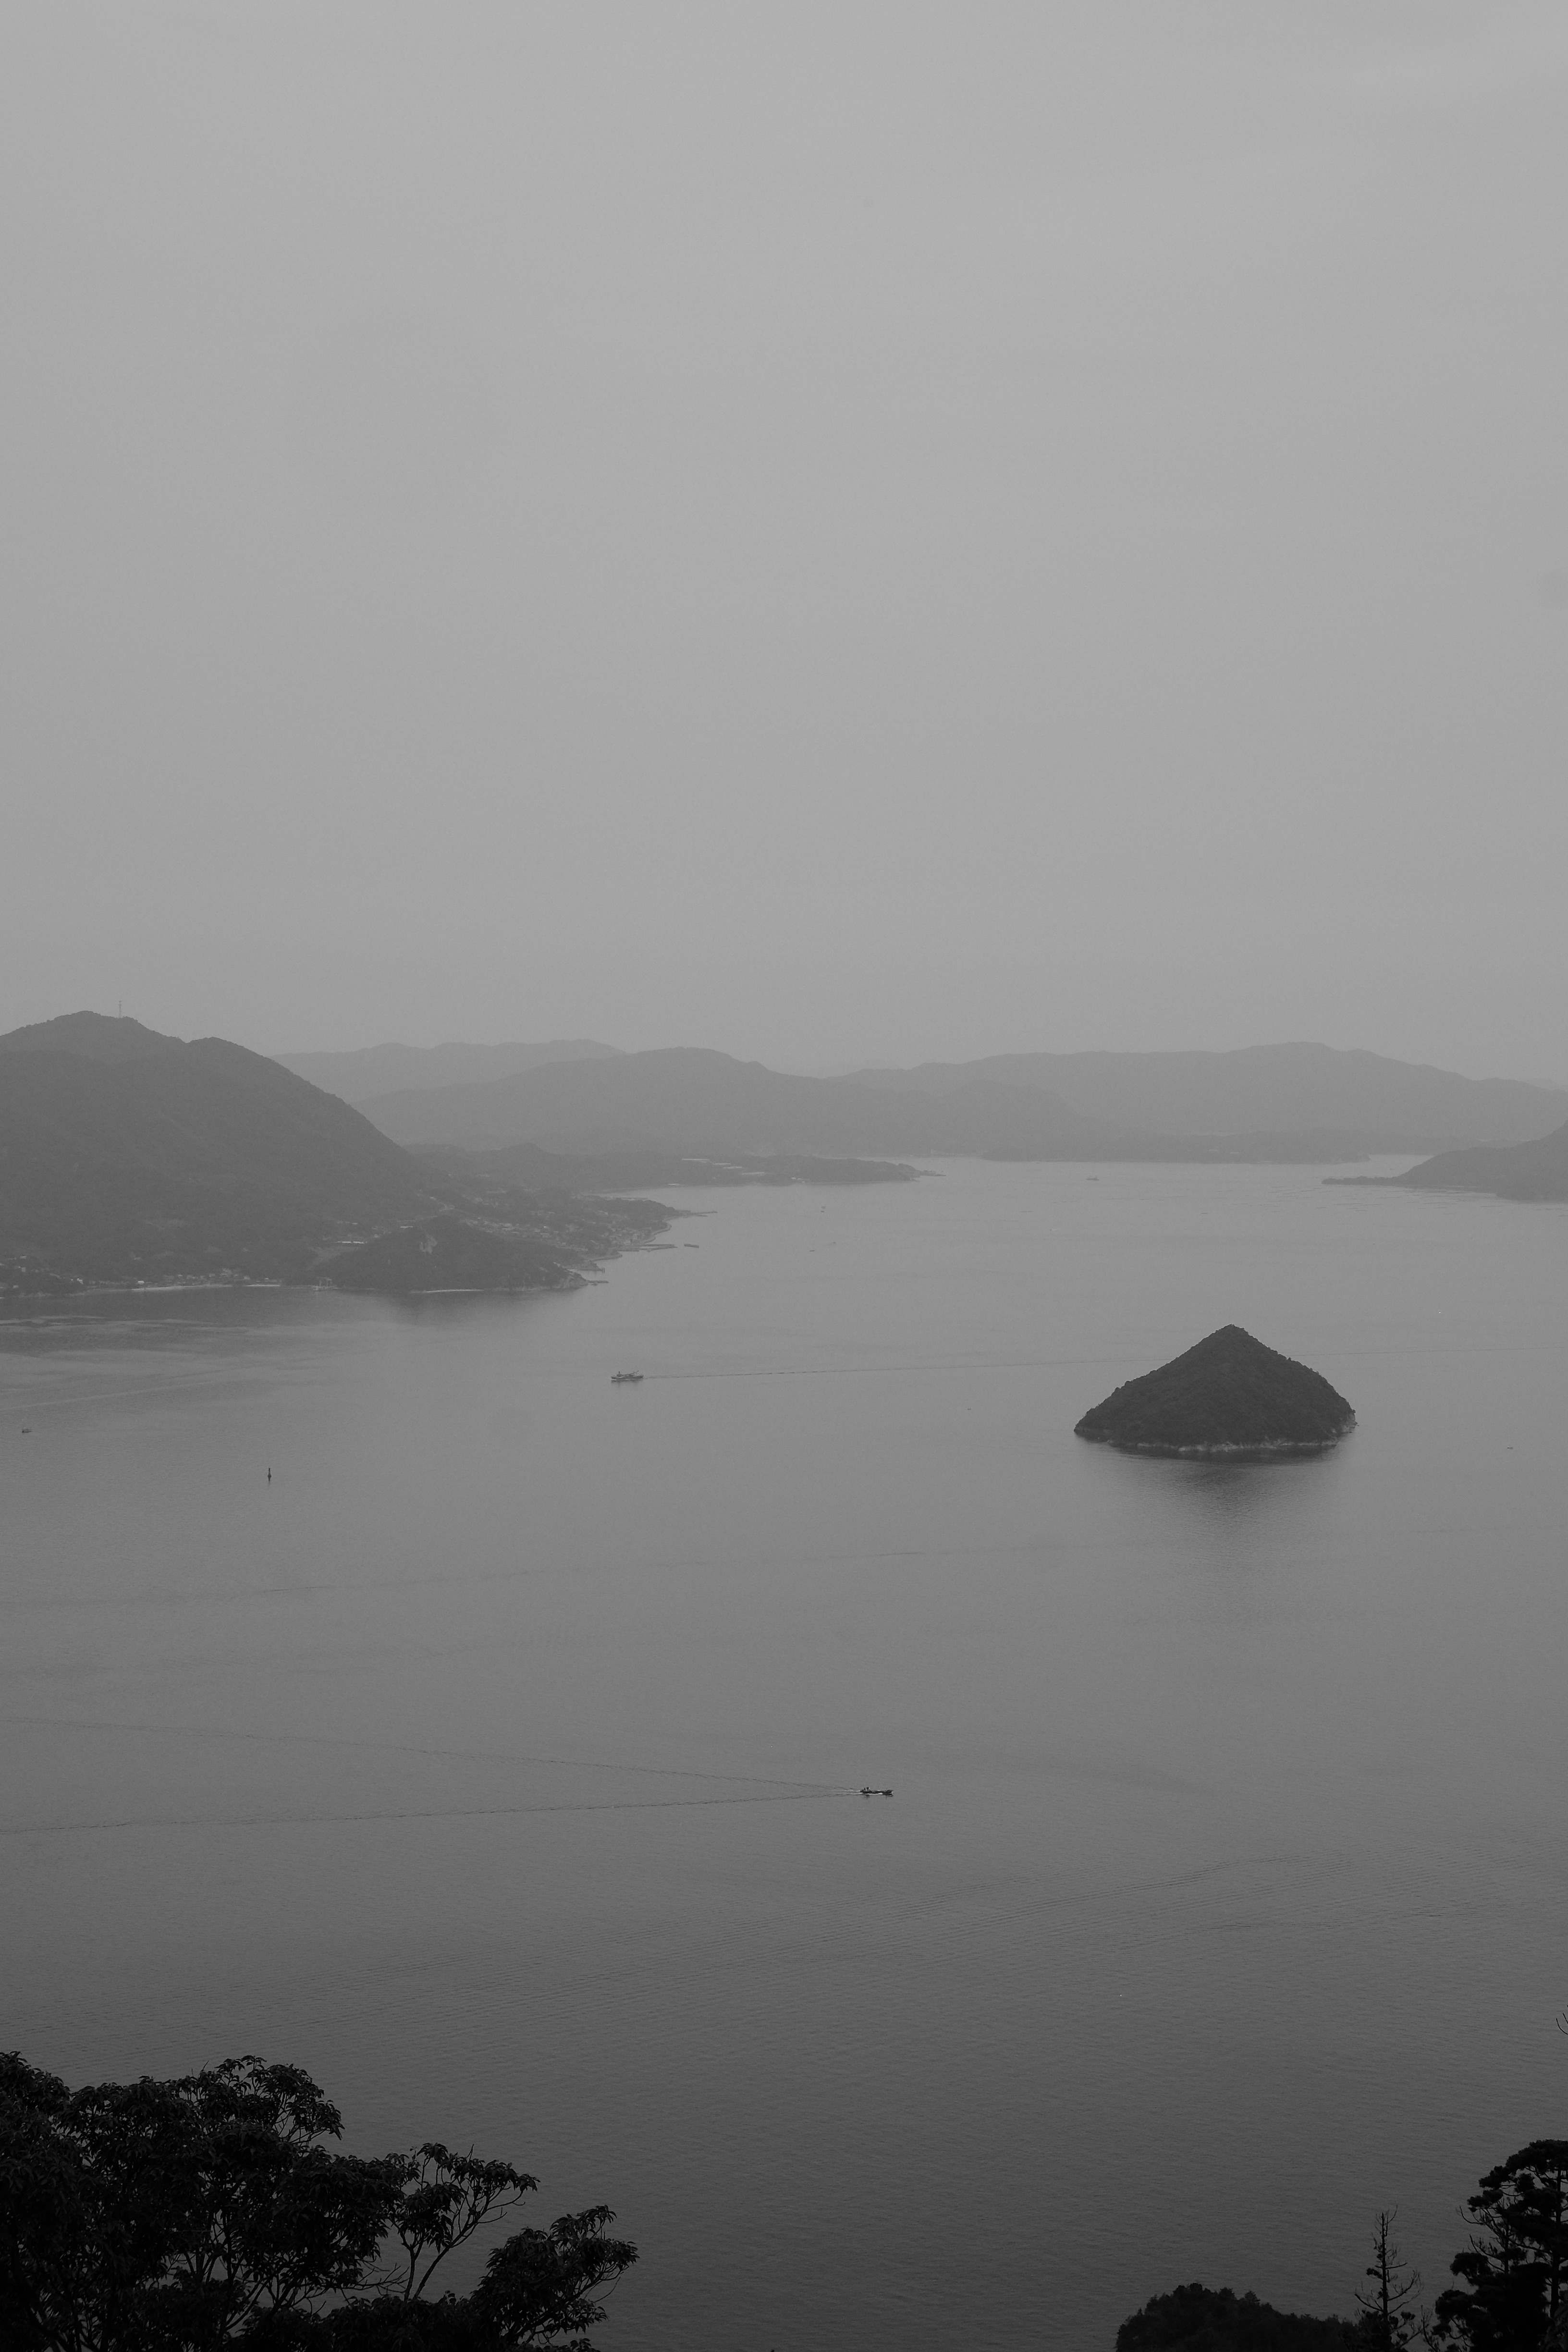
sea, coast, ocean, horizon, mountain, cloud, black and white, fog, mist, morning, lake, dawn, dusk, reflection, weather, haze, bay, reservoir, monochrome, body of water, loch, monochrome photography, atmospheric phenomenon